UzAuto Motors

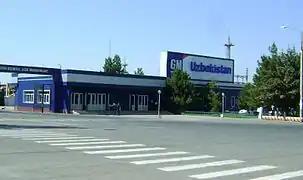
"GM Uzbekistan" plant pictured in 2014

In 2012, the Chevrolet Malibu and the Chevrolet Cobalt were added to the production line, followed by the revised Daewoo Gentra model in 2013, the Chevrolet Orlando in 2014, and the Chevrolet Nexia T250 in 2015.